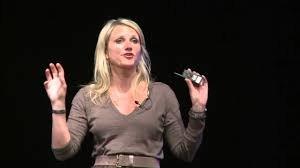
Melanie « Mel » Robbins est une coach, commentatrice américaine sur la chaîne CNN, animatrice de télévision, autrice et conférencière spécialiste en motivation.